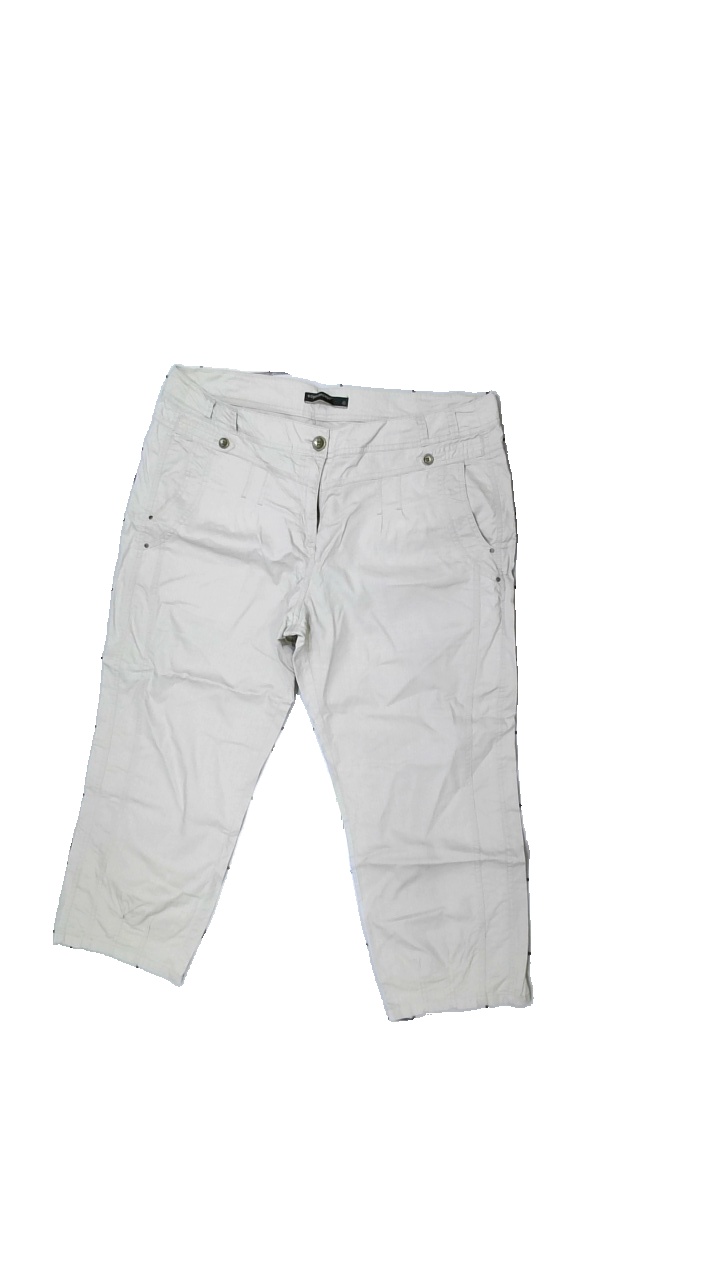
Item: Trousers (Ladies)
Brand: Soya/soyaconcept
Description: beige cropped trousers
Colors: Beige
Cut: Cropped
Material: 100% Cotton
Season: All
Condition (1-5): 5
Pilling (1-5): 5
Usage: Reuse
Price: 50-100